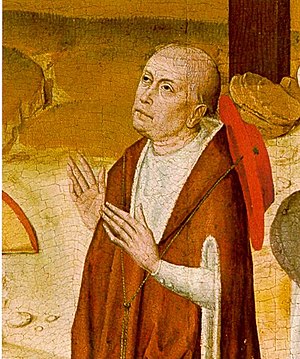
Nikolaus von Kues
Nikolaus von Kues var kardinal og polyhistor, og en betydningfuld filosof og matematiker i 15. århundrede.